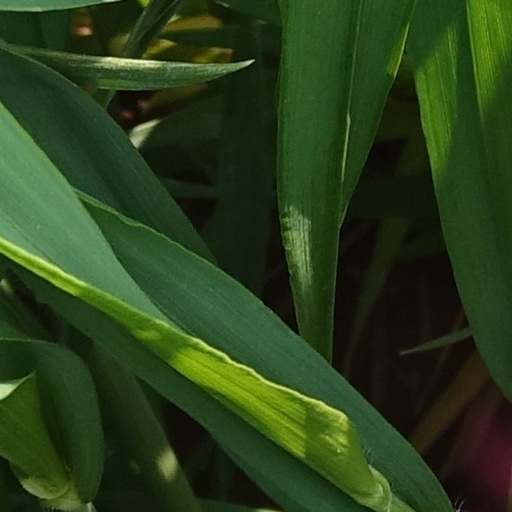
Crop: wheat